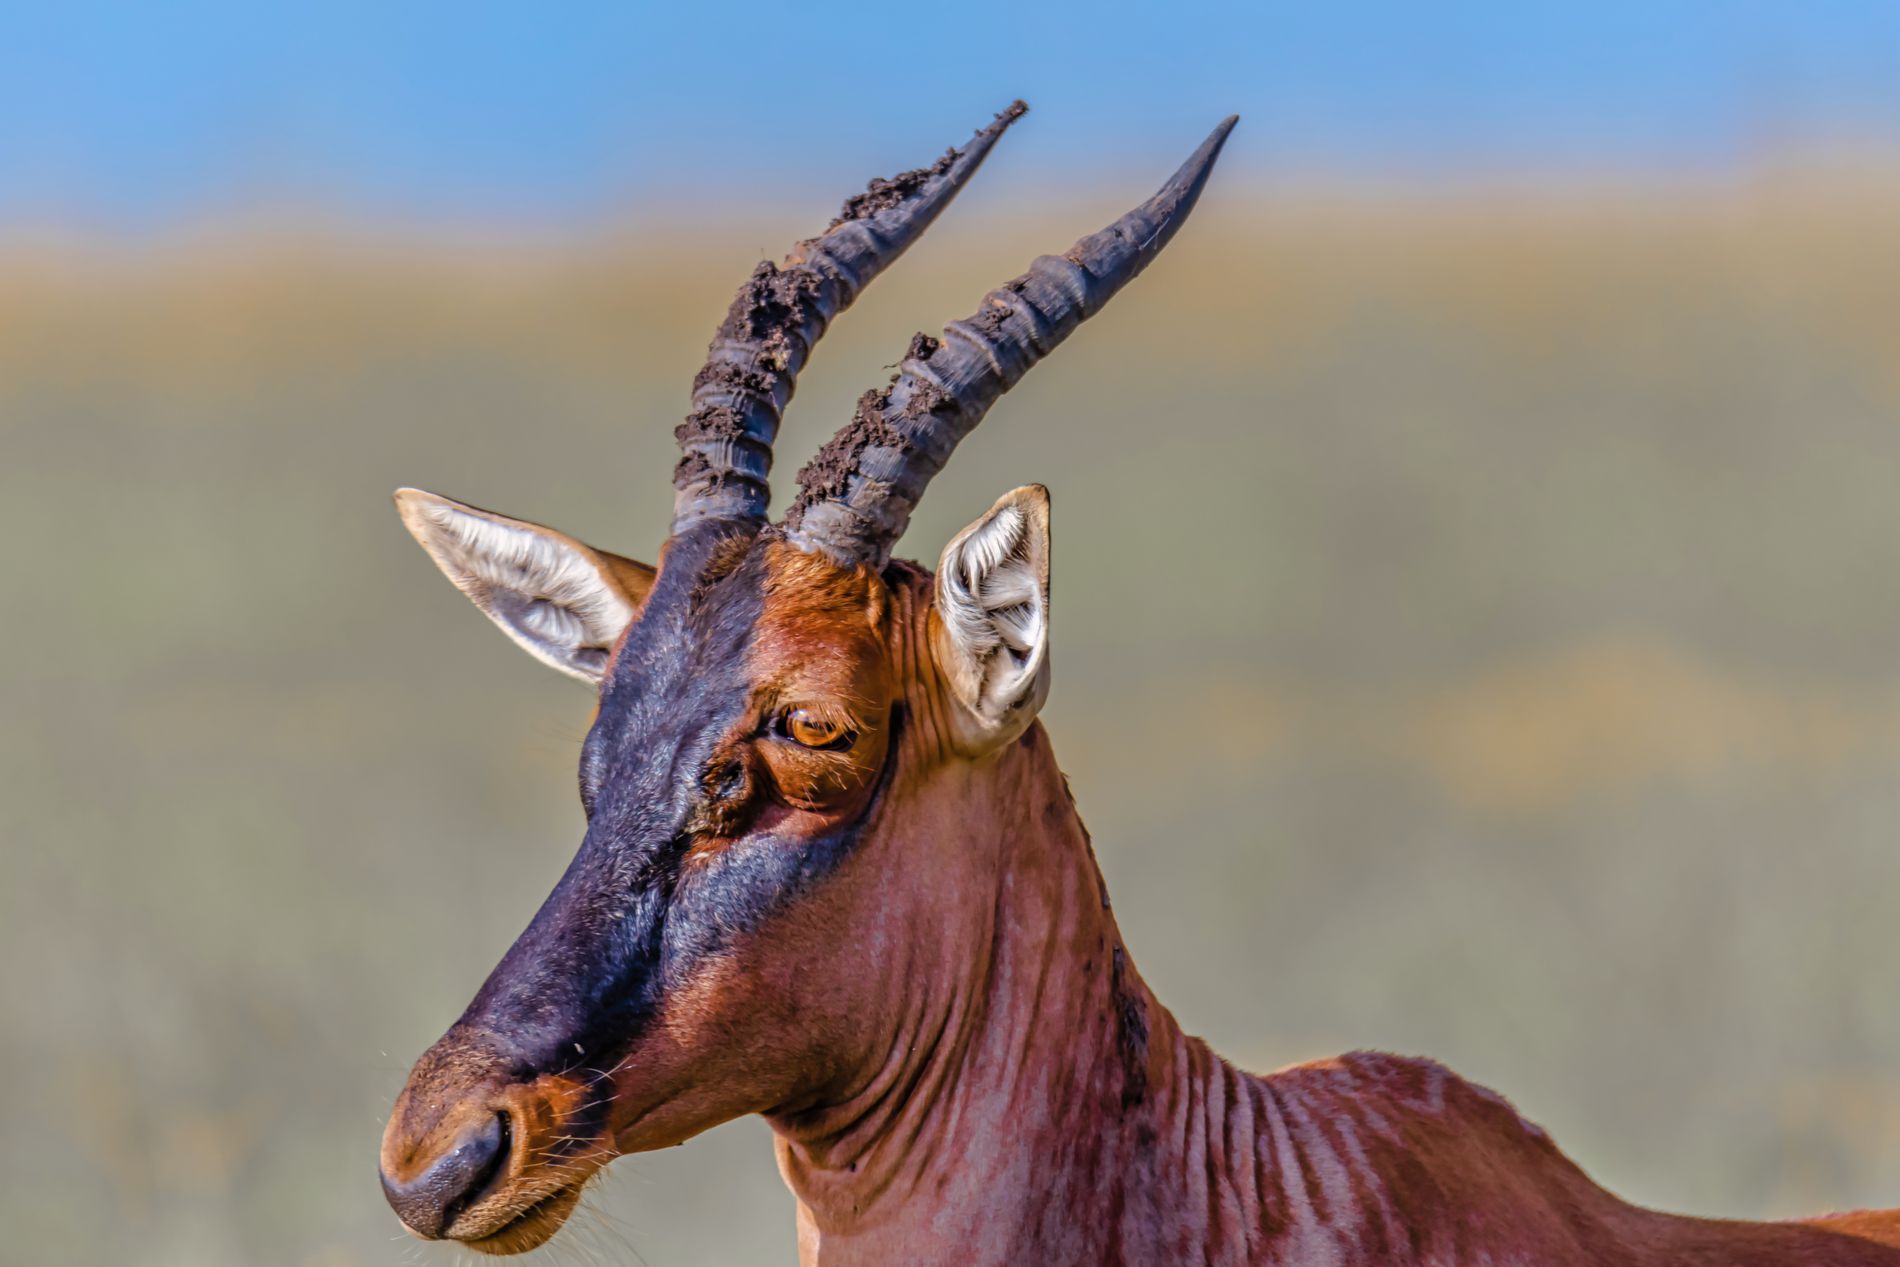
Topi Antelope Close Up
Topi antelope's head and body in profile to the left. The topi is reddish brown with a darker stripe on its face running down to its muzzle and curved black ridged pointing upwards and backward horns. Its ears are light-colored and large. The background is a pale blue sky blended softly with a subdued beige or light brown, which suggests an outdoor natural setting.
close up shot
this is like a portrait of the Topi, focusing on what makes it look special. The stuff behind it is out of focus so you really look at the animal, especially its cool horns, its alert eyes, and how its face has different colors. The natural light makes the colors in its fur and the shape of its head stand out.
Labels: Animal, Antelope, Impala, Mammal, Wildlife, Gazelle, Cattle, Cow, Livestock, Topi Antelope, blurry background
Camera: NIKON CORPORATION NIKON D7500
Lens: 150.0-600.0 mm f/5.0-6.3, Sigma Macro 50mm F2.8 EX DG
Aperture: F6.3
Exposure: 1/640 sec
ISO: 200
Focal length: 600.0 mm